Tatte Bakery & Café

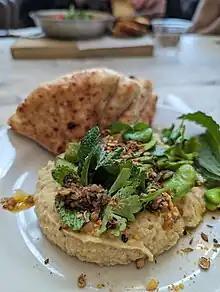
Tatte's chickpea and fava plate.

Or's daughter inspired the business' name. Although Tatte means "daddy" in Yiddish, young Hebrew speakers often say "tatte" in place of the Hebrew word for grandmother, "savta." While Or was working on her farmer's market stand logo, her young daughter said "tatte" out loud when looking at a photo of her grandmother, which led Or to name her farmer's market stand "Tatte."